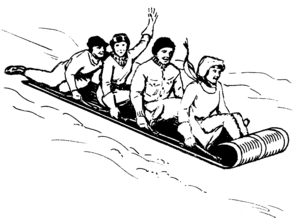
Le toboggan, la traîne sauvage ou encore tabaganne et tobaganne, est un traîneau utilisé sur la neige pour transporter des personnes sur la pente d'une colline dans un but récréatif. La version olympique de ce sport récréatif est le bobsleigh. Quelques endroits sont uniquement dédiés à la pratique du toboggan, il s'y déroule des courses semblables au bobsleigh.